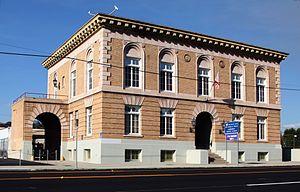
Highland Park Police Station, en français : Poste de police de Highland Park, également appelé Old Number 11, situé sur le York Boulevard, dans le quartier de Highland Park, à Los Angeles, aux États-Unis, est le plus ancien poste de police de la ville encore en activité. Fermé en 1983, le commissariat est dorénavant exploité sous le nom de Musée de la police de Los Angeles. Il a été désigné comme monument culturel historique et inscrit au registre national des lieux historiques.